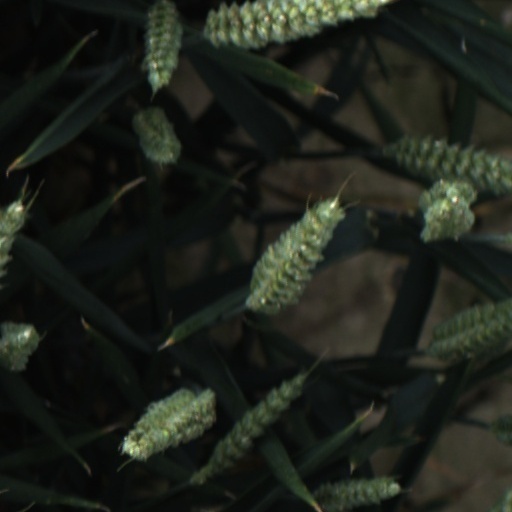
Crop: wheat